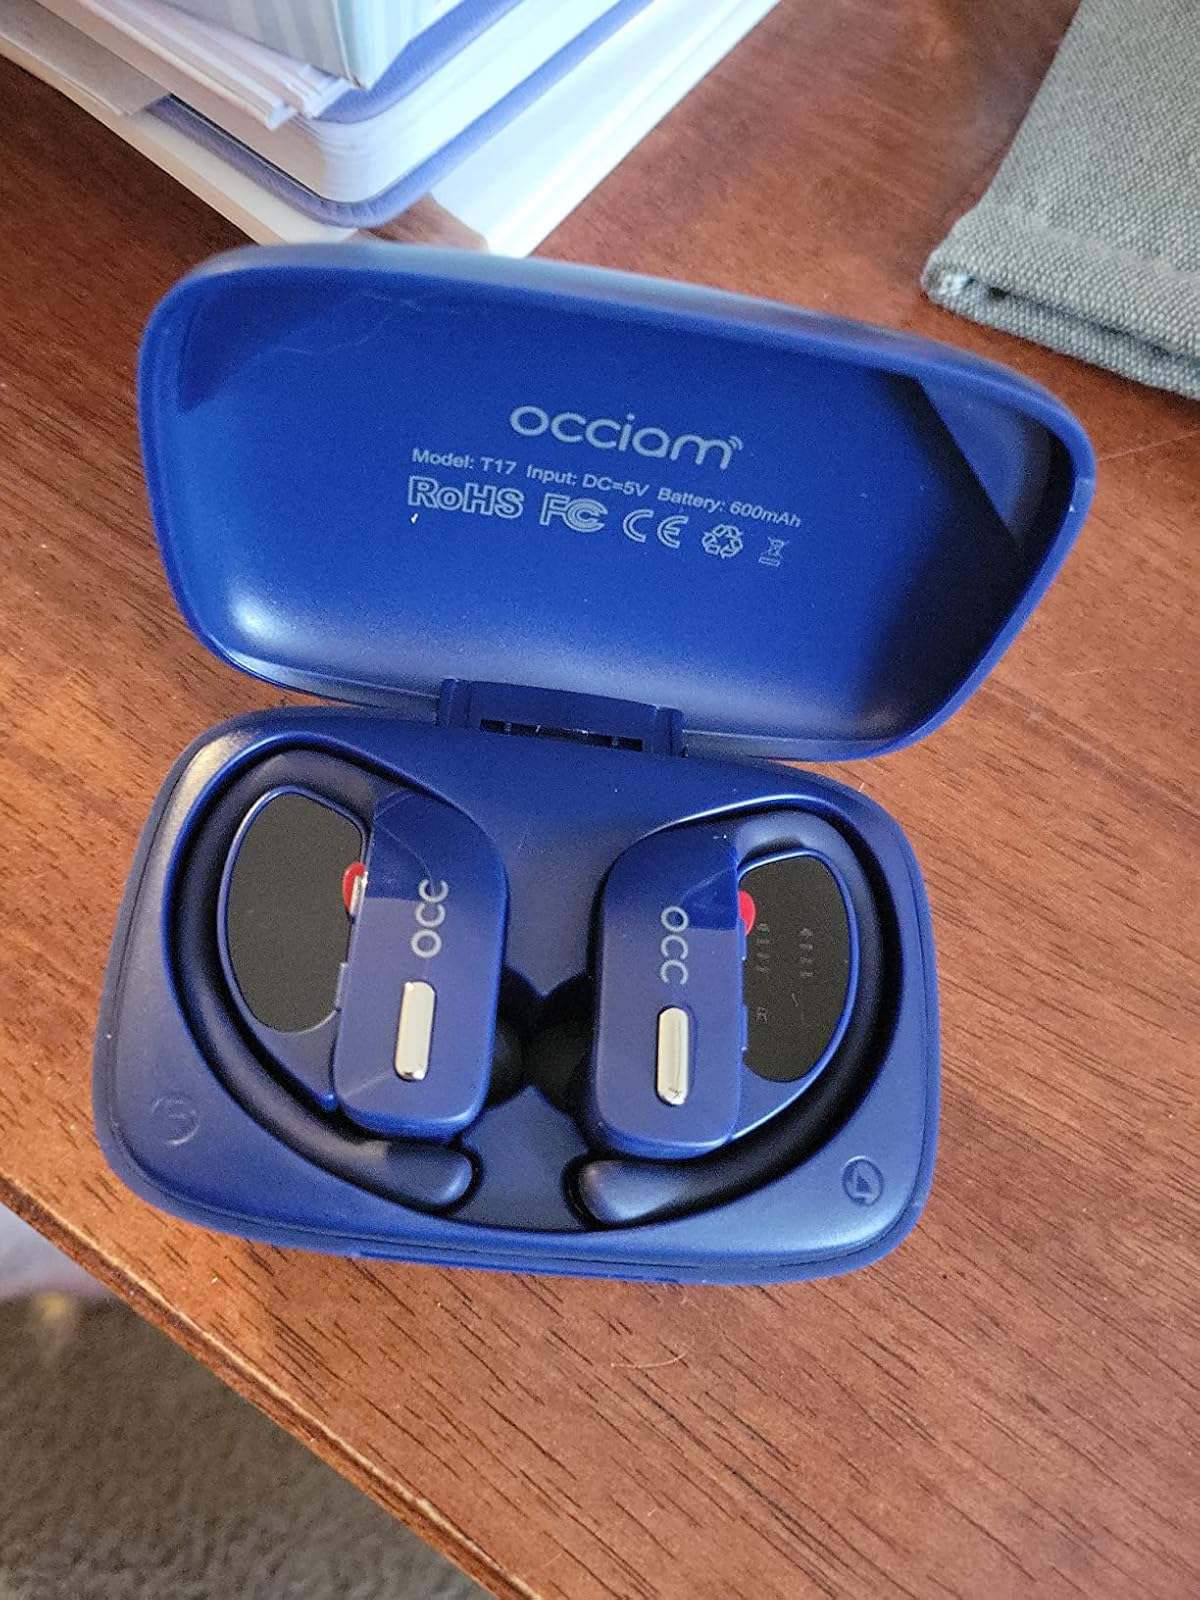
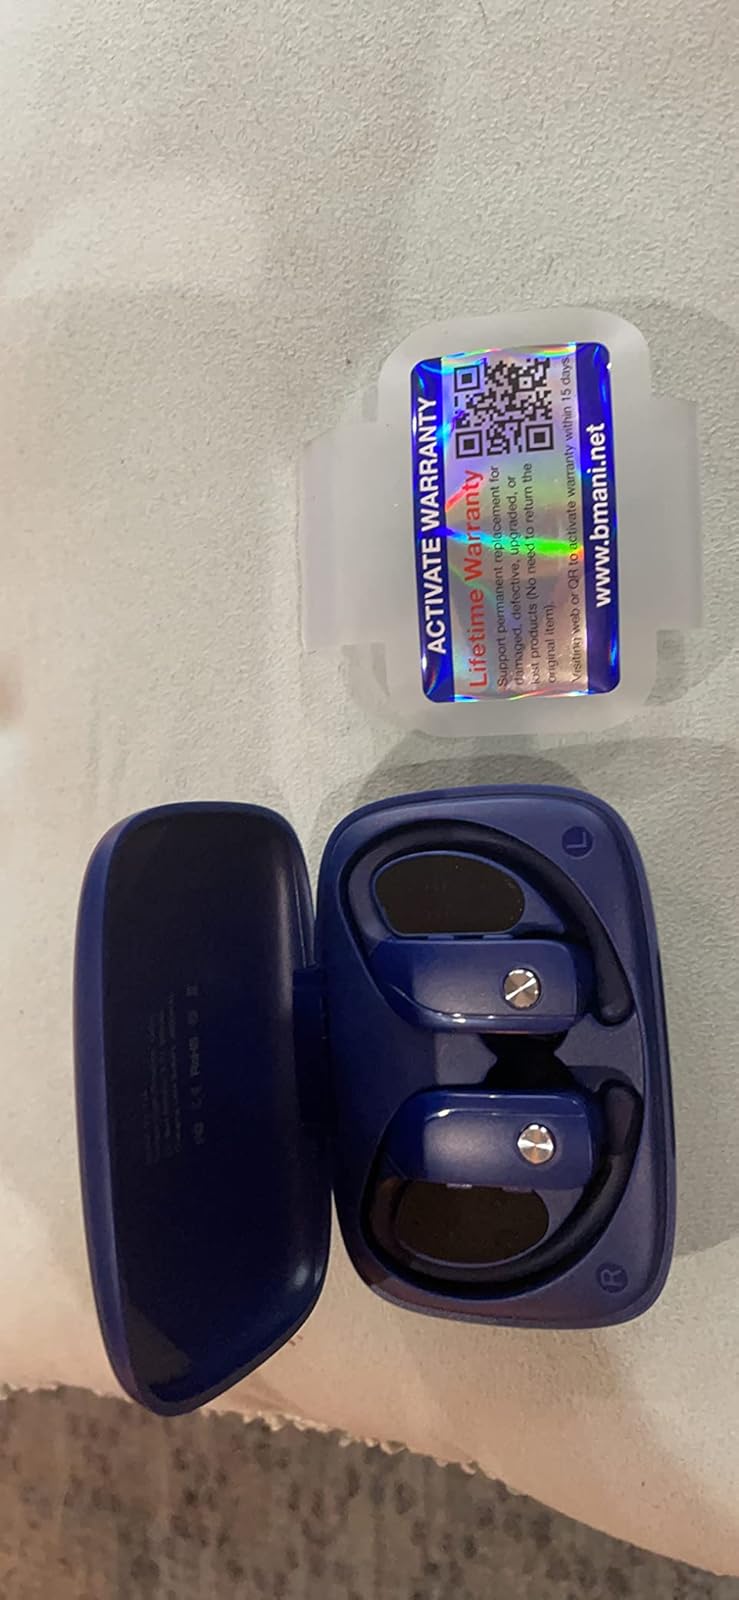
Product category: earbuds
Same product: no